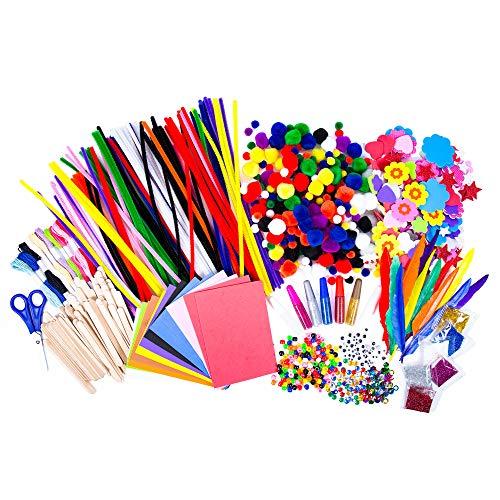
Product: Horizon Group USA 1000+ Pieces Ultimate Box OF Crafts, Includes Foam Sheets,Stickers,Feathers,Glitter Glue, Pipe Cleaners,Wood Sticks,Pom Poms,Gemstones,Friendship Thread,Beads,Sequins,Scissors & More
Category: Toys & Games | Arts & Crafts | Craft Kits
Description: , 100 fuzzy sticks, 250 assorted pom poms, 70 assorted gemstones, 10 skeins of friendship thread, 60 assorted wiggly eyes, scissors, 6 glitter packets, 200 Pony beads, 70 craft sticks, assorted sequins 0.
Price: $15.50
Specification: ProductDimensions:16x2.2x11.5inches|ItemWeight:2.63pounds|ShippingWeight:2.63pounds(Viewshippingratesandpolicies)|ASIN:B07VKPJ87J|Itemmodelnumber:95065E|Manufacturerrecommendedage:6yearsandup